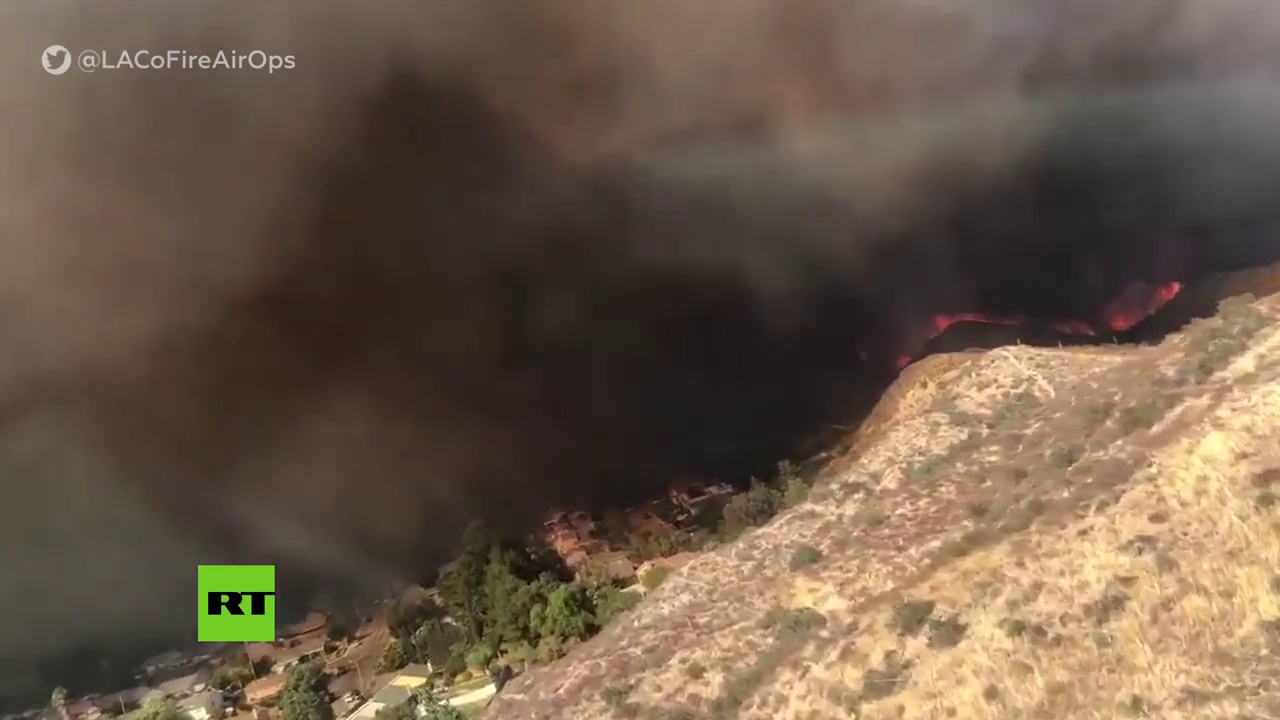
Fire: yes
Smoke: yes